Shane Watson

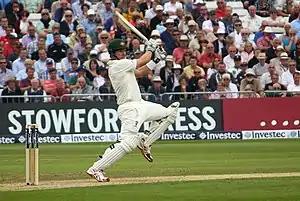
Shane Watson plays a cut shot.

He returned to the Australian Test side for the 3rd Ashes Test match at Edgbaston on 30 July 2009 as an opener. In a rain interrupted match he made 62 and 53 batting alongside Simon Katich. He scored his second highest Test score of 96 against the West Indies in the Second Test in Adelaide in December 2009. He and Katich put on a century stand and he had reached 96 at stumps, only to inside edge his first ball of the next morning onto his stumps while attempting to hit a boundary to reach his century. In the Third Test, he made 89 in another century stand with Katich. In the second innings, he removed opposition captain Chris Gayle and then charged towards him, screaming in celebration directly in front of him. This earned him a fine from the match referee.